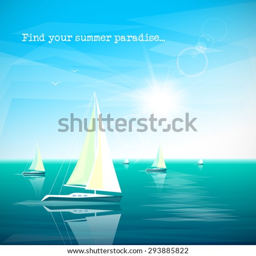
yachts sail on the sea .